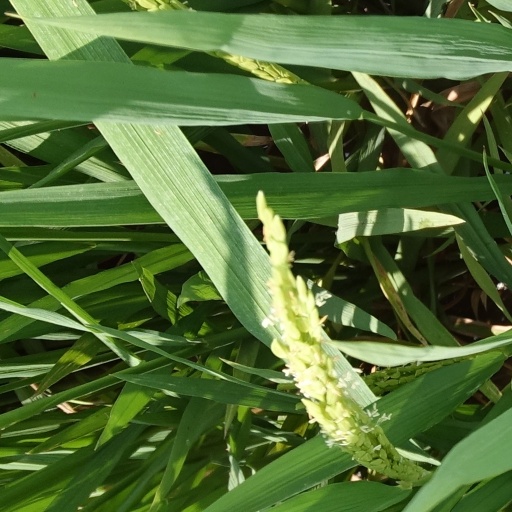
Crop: rice